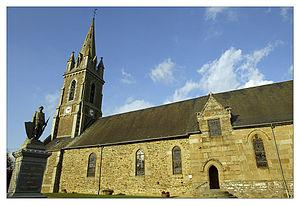
Mortain-Bocage est une commune française située au sud du département de la Manche en région Normandie, peuplée de 2 942 habitants. Elle est créée le 1ᵉʳ janvier 2016 par la fusion de cinq communes, sous le régime juridique des communes nouvelles. Les communes de Bion, Mortain, Notre-Dame-du-Touchet, Saint-Jean-du-Corail et Villechien deviennent des communes déléguées.